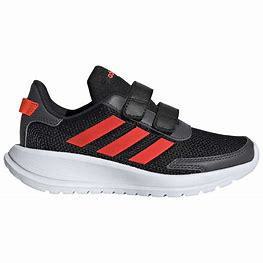
Brand: Adidas
Model: Tensaur Run